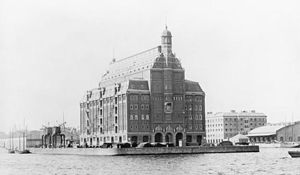
Midtermolen
Silopakhuset ca. 1930.
Midtermolen er en gade og mole, der udgår fra Indiakaj i Søndre Frihavn i København og deler havnebassinet i to. Der ligger kontorbygninger på vestsiden af den og boligblokke på østsiden.